Brachygastra lecheguana

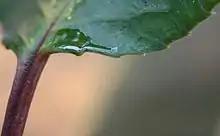
Similar to "B. malifolia", the plant "Prunus africana" has extrafloral nectaries. "B. lecheguana" is known to visit the nectaries on "B. malifolia" and to compete with ants for the resource.

Bequaert provides a detailed description of the anatomy and features of "B. lecheguana". This species is black, with an abdomen colored with yellow stripes, having patches on the thorax and head colored yellow as well. The abdomen is wide and truncate, and nests are globular, gray, and close to the ground. Queens and workers were recorded to be ~7.5–9 mm long and males ranged from ~7.5–8 mm in length. "B. lecheguana" can be differentiated from "B. mellifica" based on the male reproductive anatomy; in "B. lecheguana" the males have an apically wide digitus while that of "B. mellifica" males is relatively narrow.